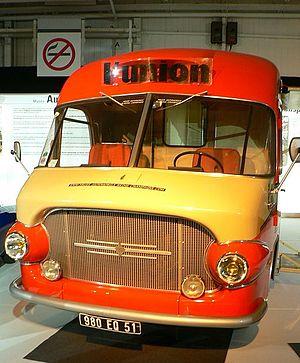
Renault Galion en exposition au Mondial de l'Automobile de Paris 2006